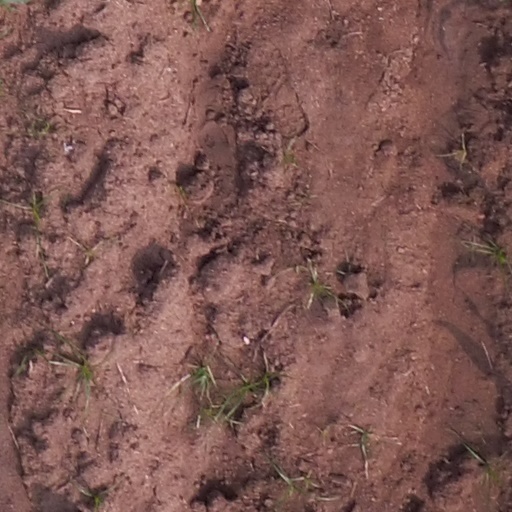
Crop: maize; corn